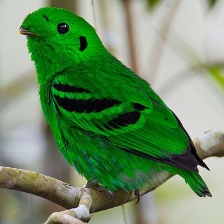
Species: GREEN BROADBILL
Scientific name: CALYPTOMENA VIRIDIS